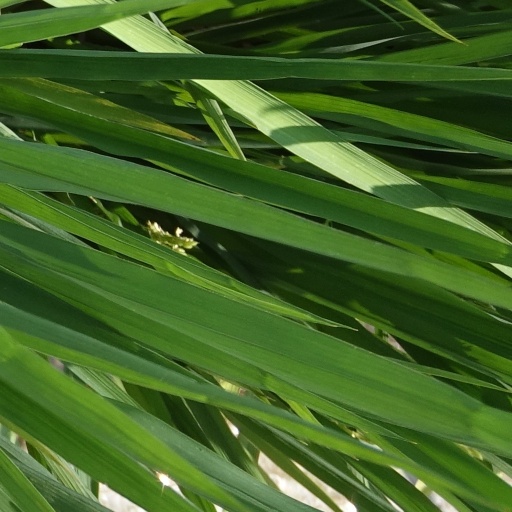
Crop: rice